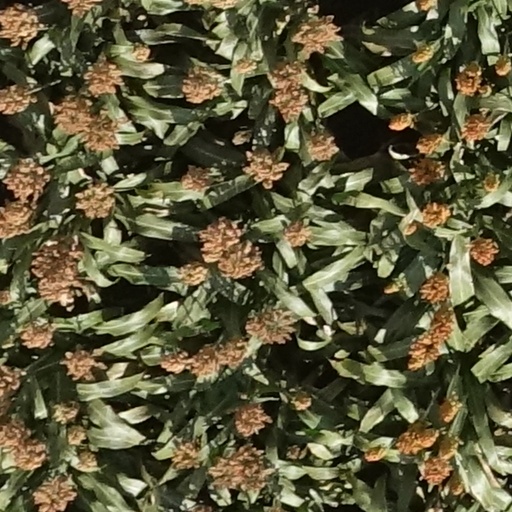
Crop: sorghum